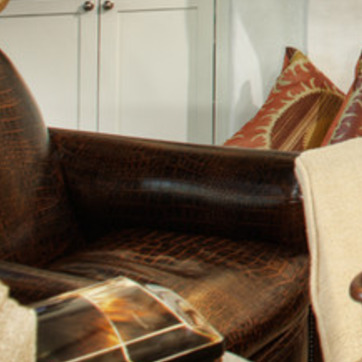
Material: leather